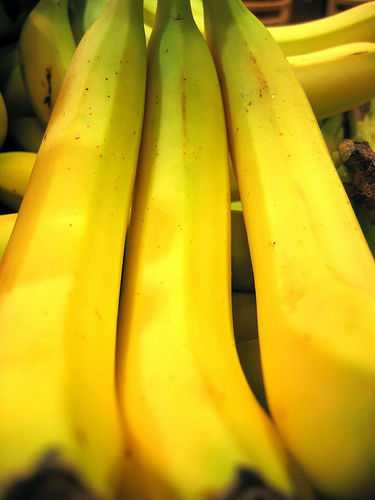
Label: Banana